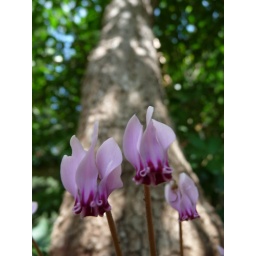
Cyclamen flowers growing at the base of a dogwood tree in Greenwood, Virginia, taken by Anna Natalie Rol